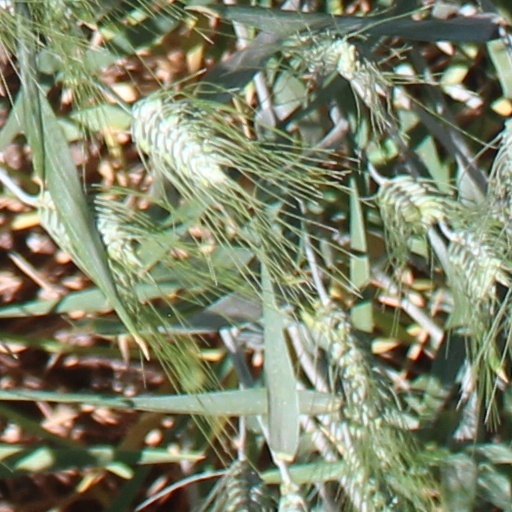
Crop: wheat